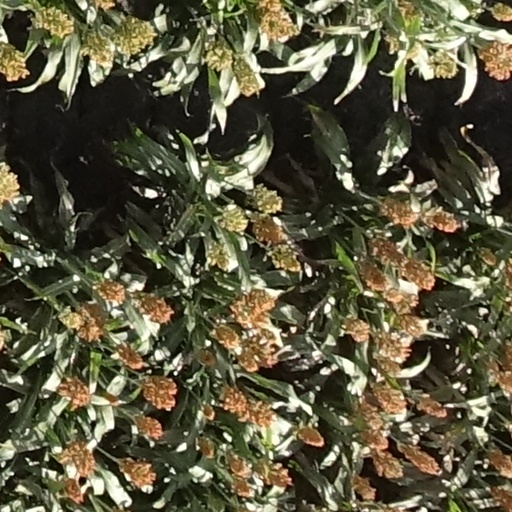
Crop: sorghum